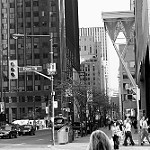
Label: B & W